History of the Philippines

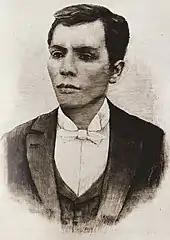
Andrés Bonifacio, father of the Philippine Revolution.

The "" and "Latino" dissatisfaction against the Peninsulares (Spaniards direct from Spain) spurred by their love of the land and their suffering people had a justified hatred against the exploitative "Peninsulares" who were only appointed to high positions due to their race and unflinching loyalty to the homeland. This resulted in the uprising of Andres Novales a Philippine born soldier of Mexican descent, who earned great fame in richer Spain but chose to return to serve in poorer Philippines. He was supported by local soldiers as well as former officers in the Spanish army of the Philippines who were primarily from the now sovereign Mexico as well as the freshly independent nations of Colombia, Venezuela, Peru, Chile, Argentina and Costa Rica. The uprising was brutally suppressed but it foreshadowed the 1872 Cavite Mutiny that was a precursor to the Philippine Revolution. However, Hispanic-Philippines reached its zenith when the Philippine-born Marcelo Azcárraga Palmero became a hero as he restored the Bourbon dynasty of Spain to the throne during his stint as Lieutenant-General (Three Star General) after the Bourbons have been deposed by revolutionaries. He eventually became Prime Minister of the Spanish Empire and was awarded membership in the Order of the Golden Fleece, which is considered the most exclusive and prestigious order of chivalry in the world. In the aftermath of Chilean soldiers' participation in the Andres Novales uprising against Spain, the Irish-Chilean founder of Chile, Bernardo O'Higgins, caught wind of anti-Spanish sentiment among Filipinos and planned to send a fleet to liberate the Philippines from Spain, under the command of Scottish-Chilean admiral, Lord Thomas Cochrane. The fleet would have been sent to the Philippines had it not been for Bernardo O'Higgins' untimely exile.